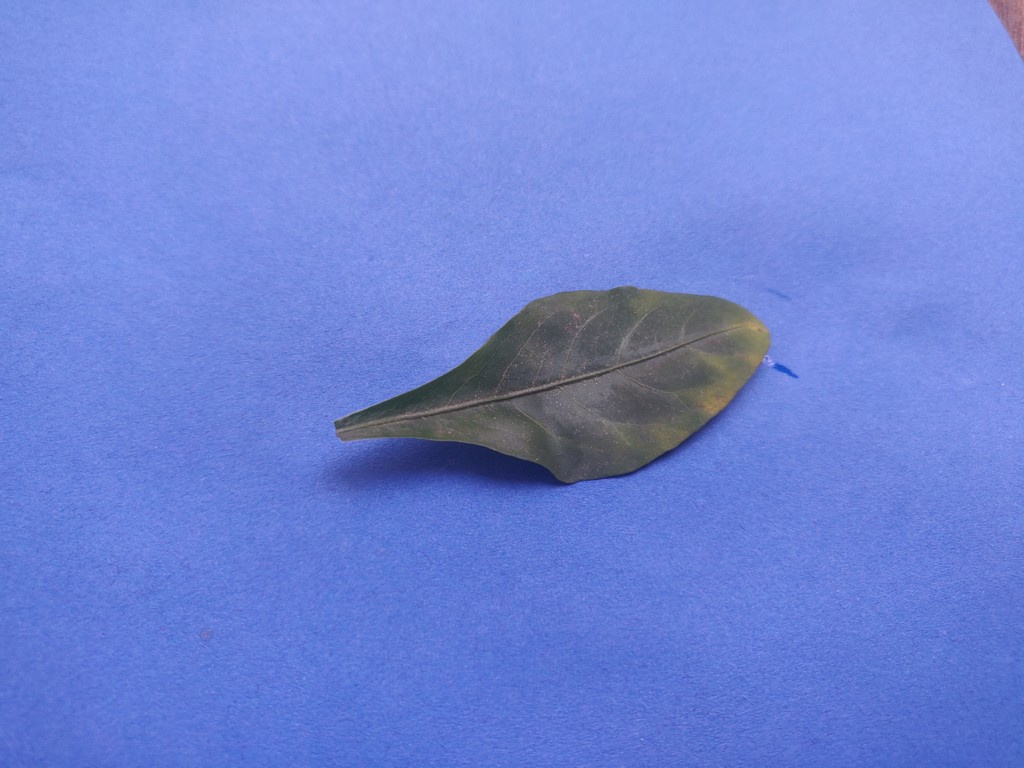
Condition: Unhealthy
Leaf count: single
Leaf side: front